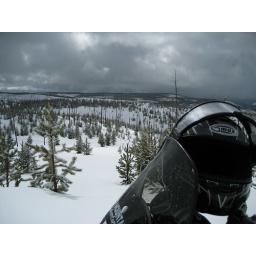
a pic my girl took overlooking part of black canyon in island park